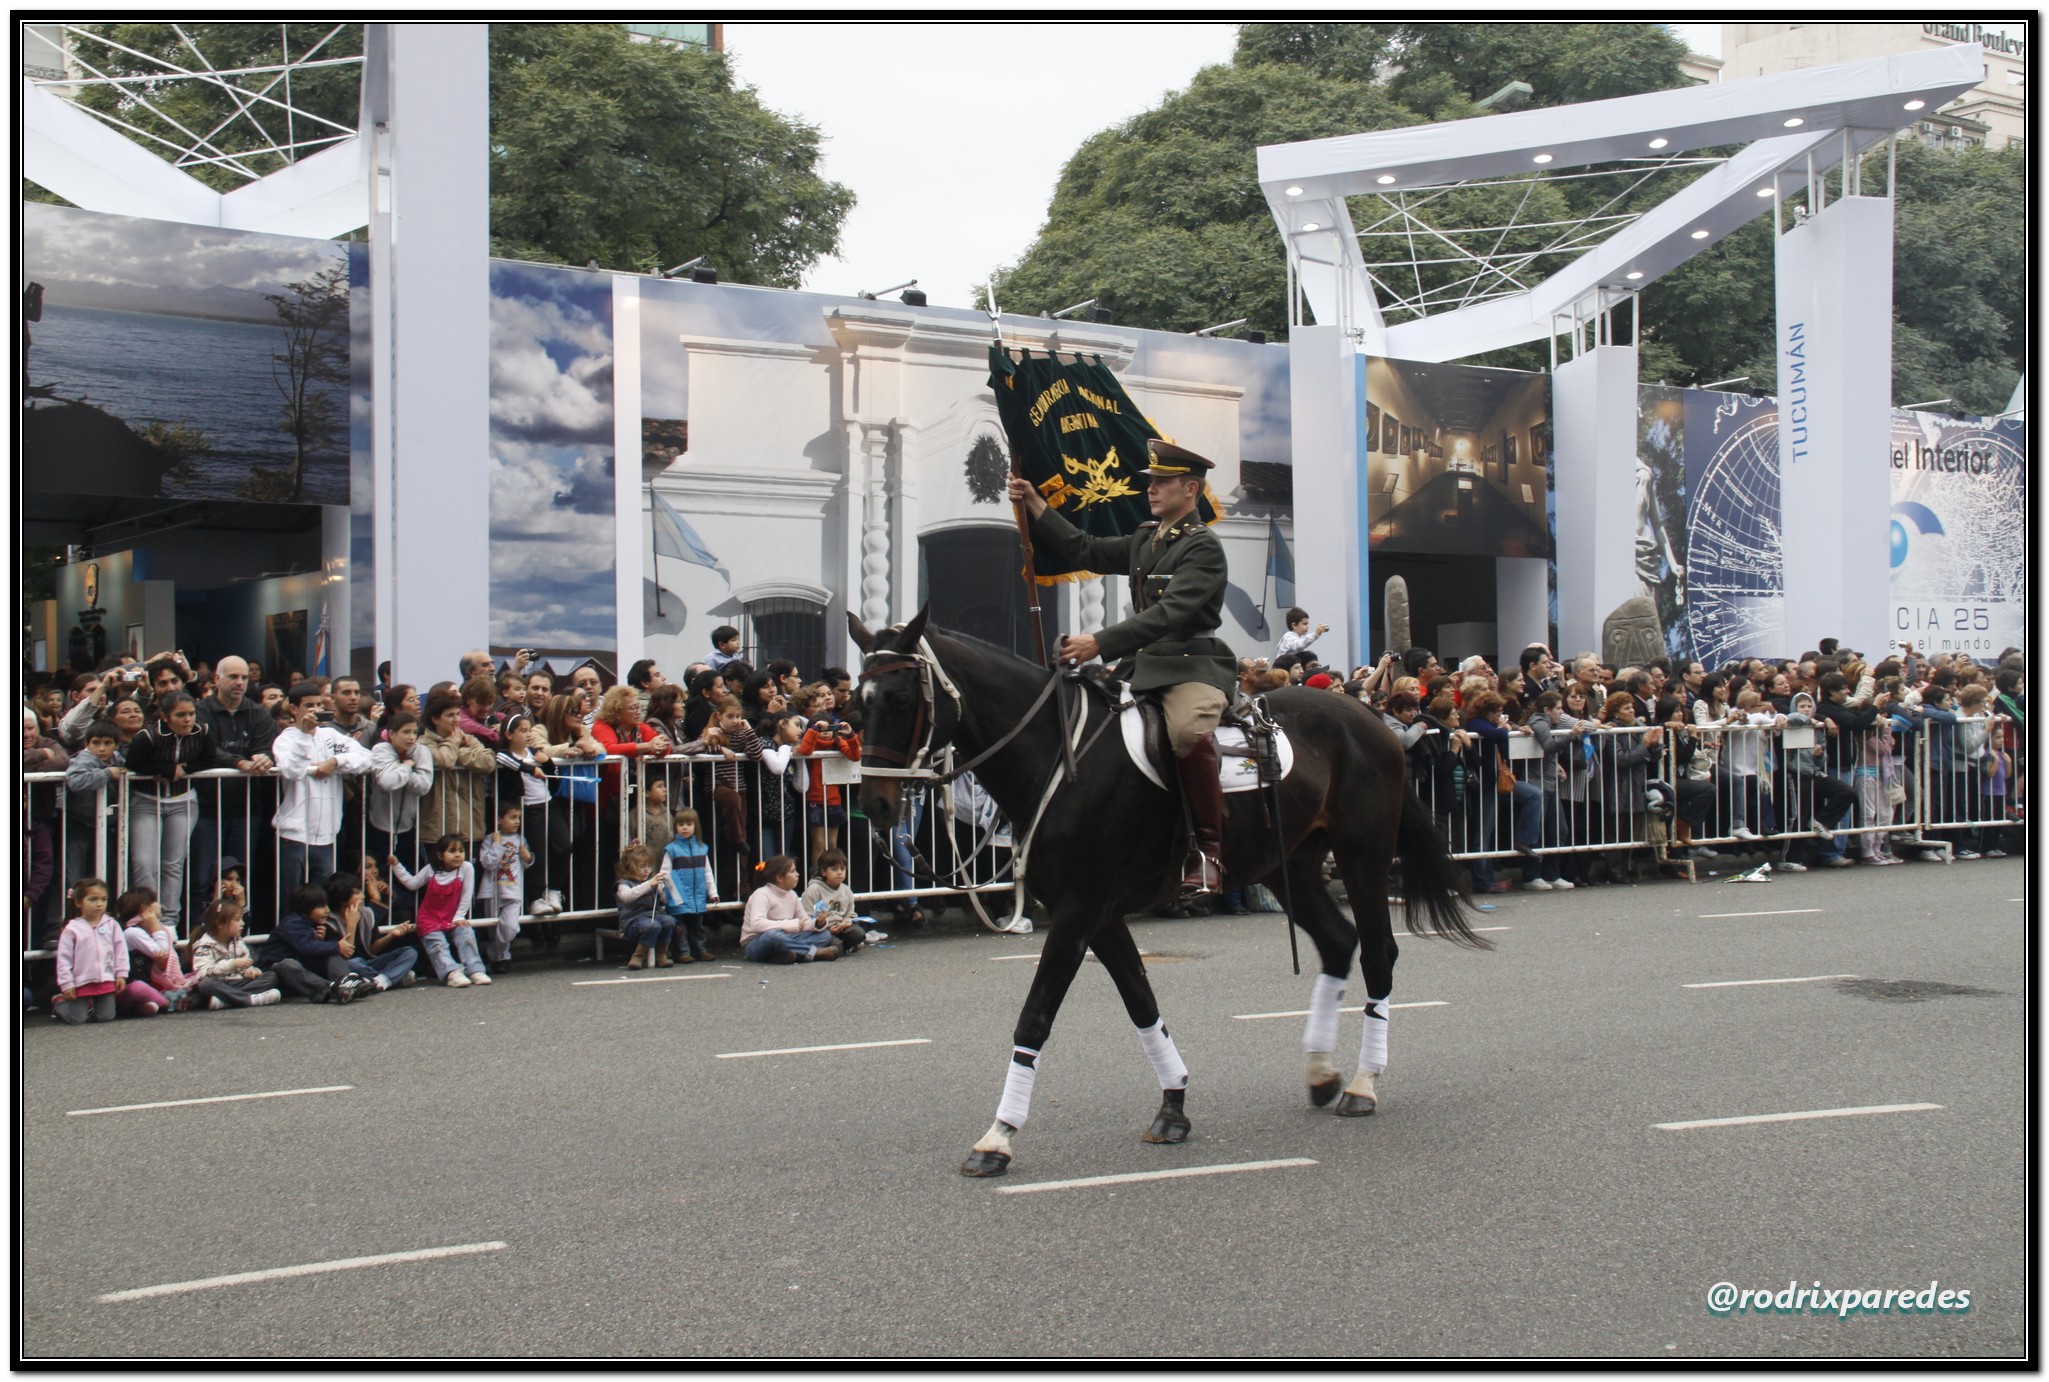
parade, festival, argentina, militar, desfile, marching, civico, 1810, 2505, bicentenario, 25052010